Sabri al-Asali

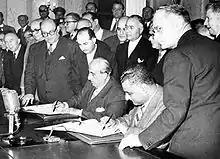
Al-Asali stands next to Syrian president al-Quwatli (seated left) who, alongside Egyptian president Nasser (seated right), is signing the agreement uniting Egypt and Syria to form the United Arab Republic, 1958

Al-Asali spearheaded the Nasserist movement in Syria following the 1956 Suez Crisis, and Nasserist officials and army officers were promoted during his tenure. He was credited with convincing Quwatli, another pro-Nasser leader, to run for president again in 1955. Quwatli appointed al-Asali as his first prime minister after taking office. In January 1958 he appointed socialist leader Salah al-Din al-Bitar as foreign minister and tasked him with negotiating a full union between Egypt and Syria. President al-Quwatli and al-Asali travelled to Cairo to finalize the agreement and announced the United Arab Republic, under the leadership of Gamal Abd al-Nasser, on 1 February 1958. Al-Asali was appointed vice-president by Nasser the following day.